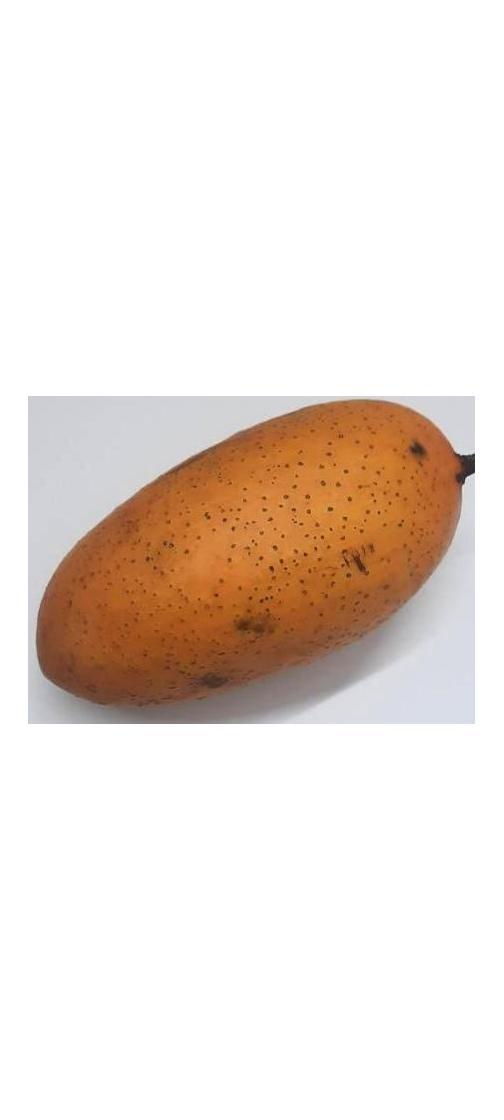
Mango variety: Ashshina Classic